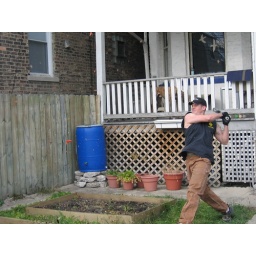
This is why we play tomato ball in the house